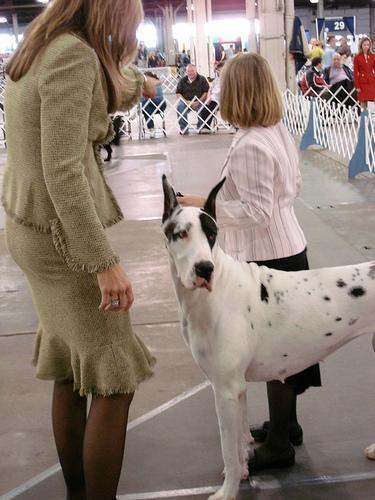
Great_Dane